Dioceses of the Church of the East after 1552

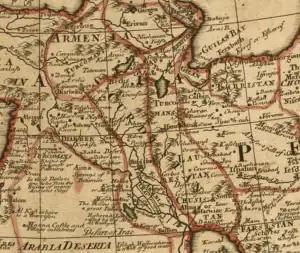
The country of the Church of the East: detail from a map of 1721

Rome was told that the prime movers in the rebellion in 1552 against the patriarch were unnamed bishops of Erbil, Salmas and Adarbaigan, who were supported by many priests and monks from Baghdad, Kirkuk, Gazarta, Nisibis, Mardin, Amid, Hesna d'Kifa 'and many other nearby places'; while according to Leonard Abel, writing in 1587, Yohannan Sulaqa's support came primarily from the towns of Amid and Seert and the neighbouring country districts. Sulaqa is said to have consecrated five metropolitans and bishops during his brief patriarchate. They were almost certainly the metropolitans Eliya Asmar and Maron, consecrated by Sulaqa for Amid and Gazarta respectively in 1554, Sulaqa's brother Joseph, consecrated for Seert but soon afterwards sent to India, and the metropolitans Gabriel of Hesna d'Kifa and of Mardin.